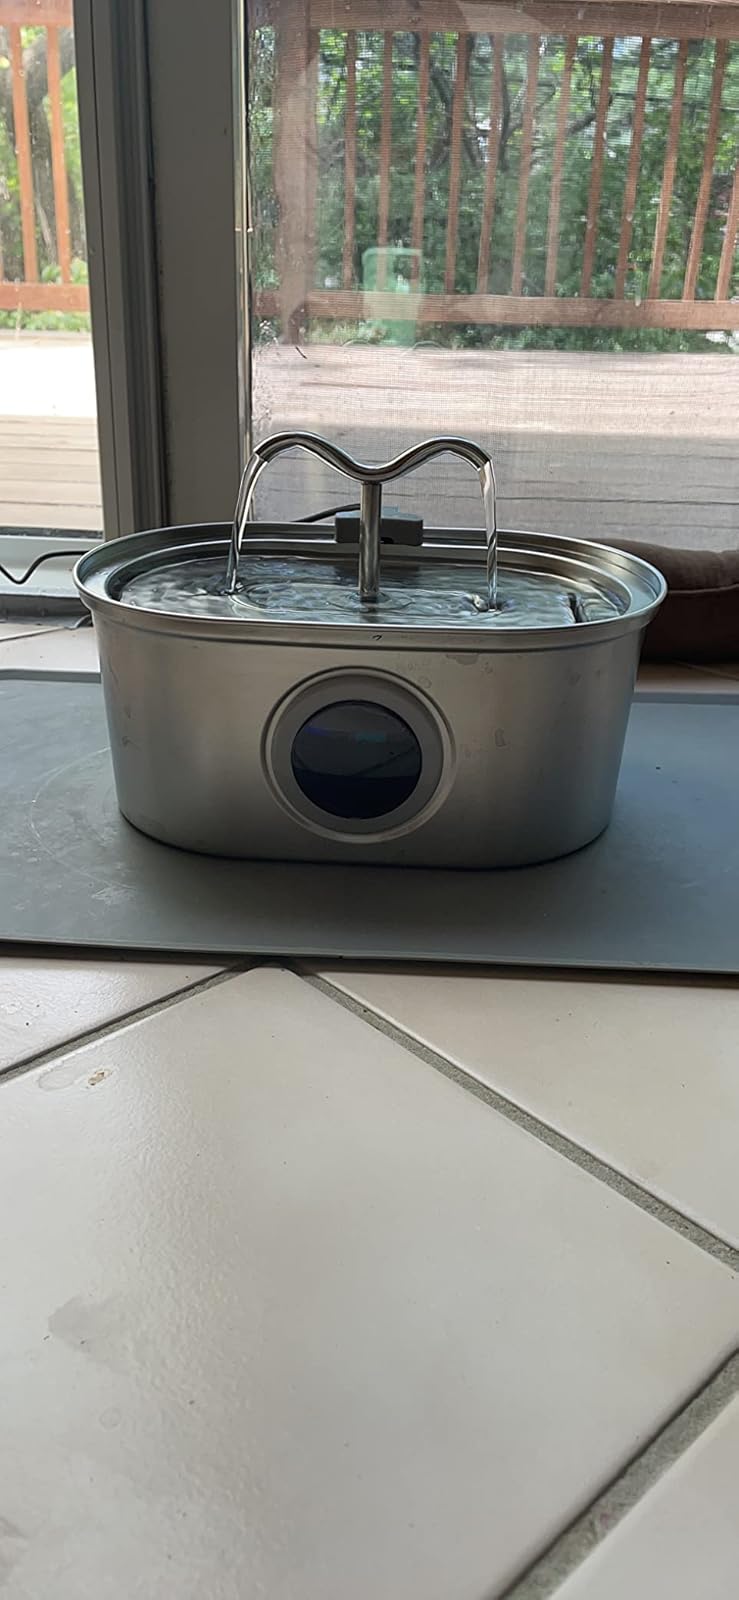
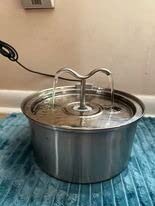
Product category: items_bowl
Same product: no